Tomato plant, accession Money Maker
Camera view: bottom (45 deg); turntable rotation: 30 degrees
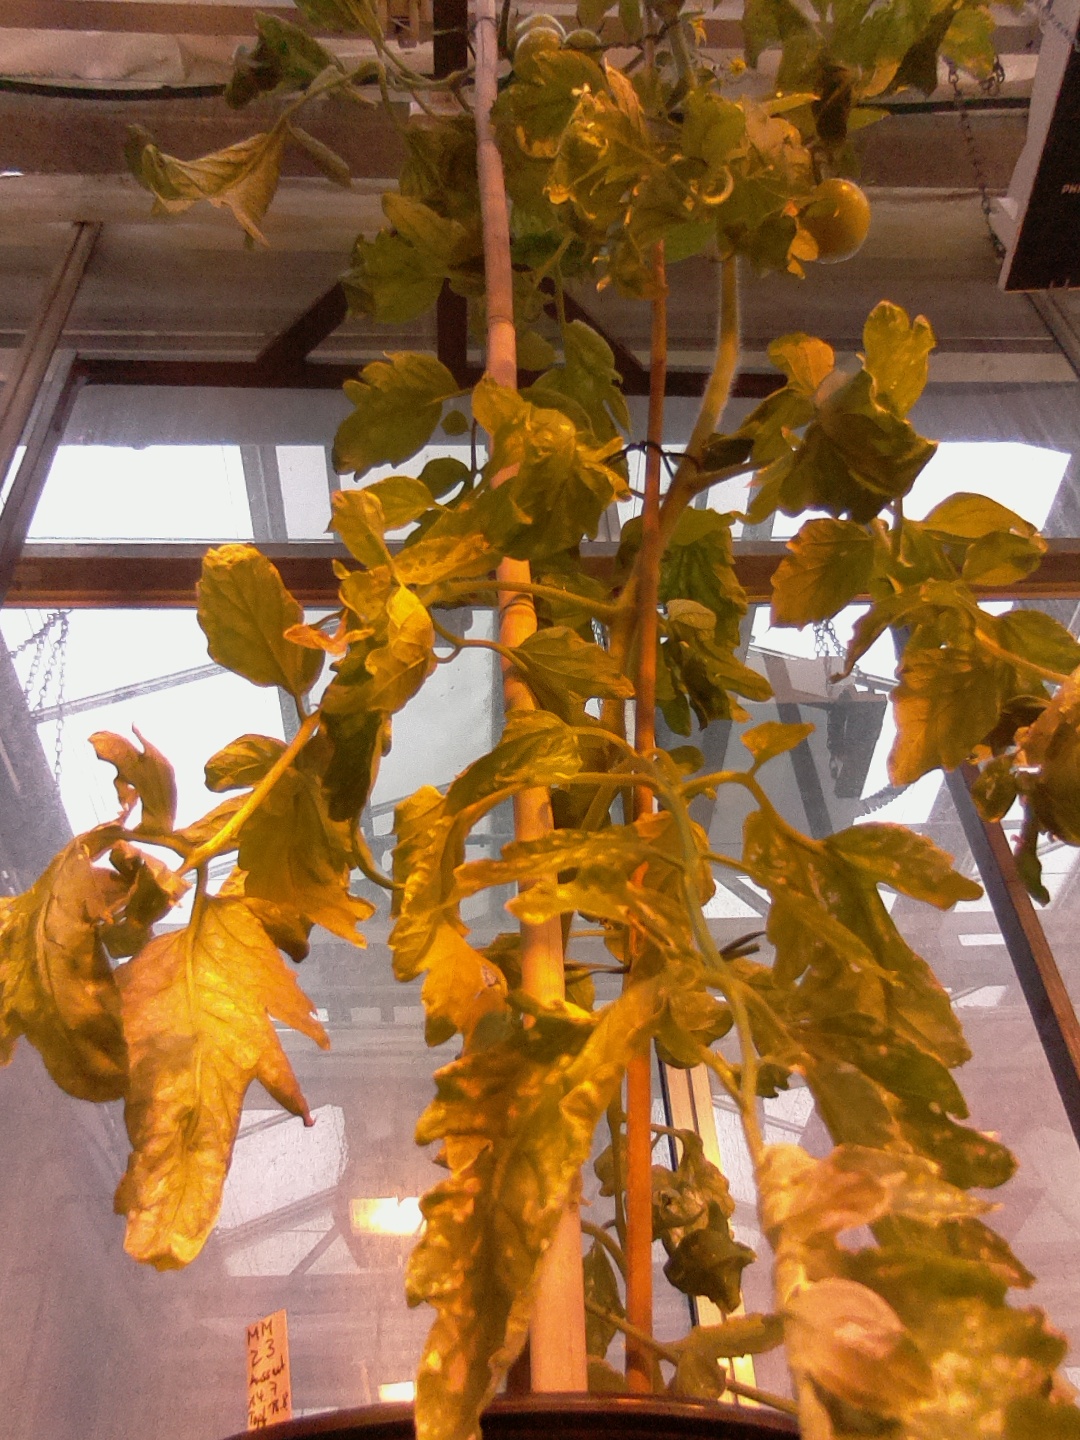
BBCH growth stage 78: 80% -90% of final fruit size